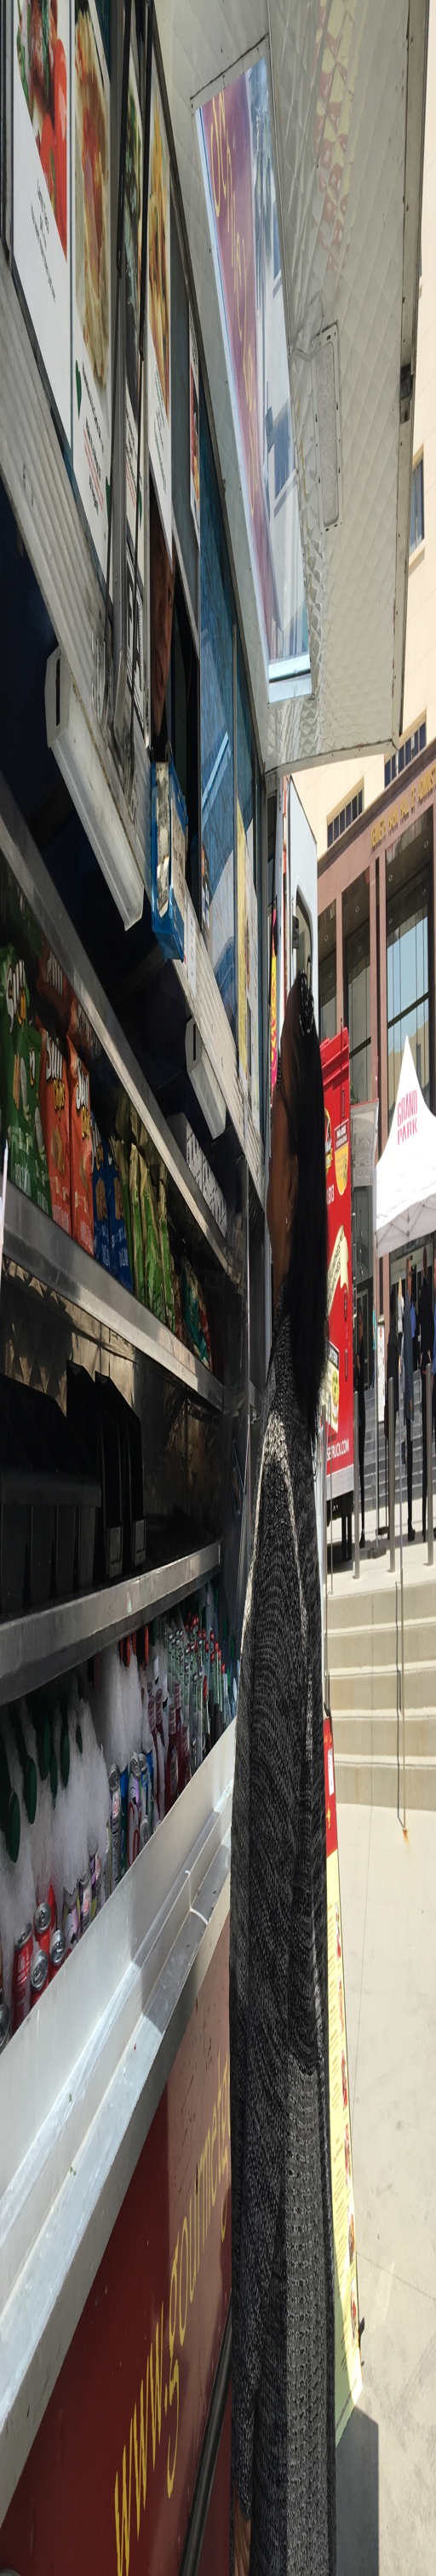
one of chefs takes the order of a customer .